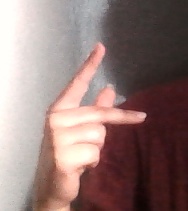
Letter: dha